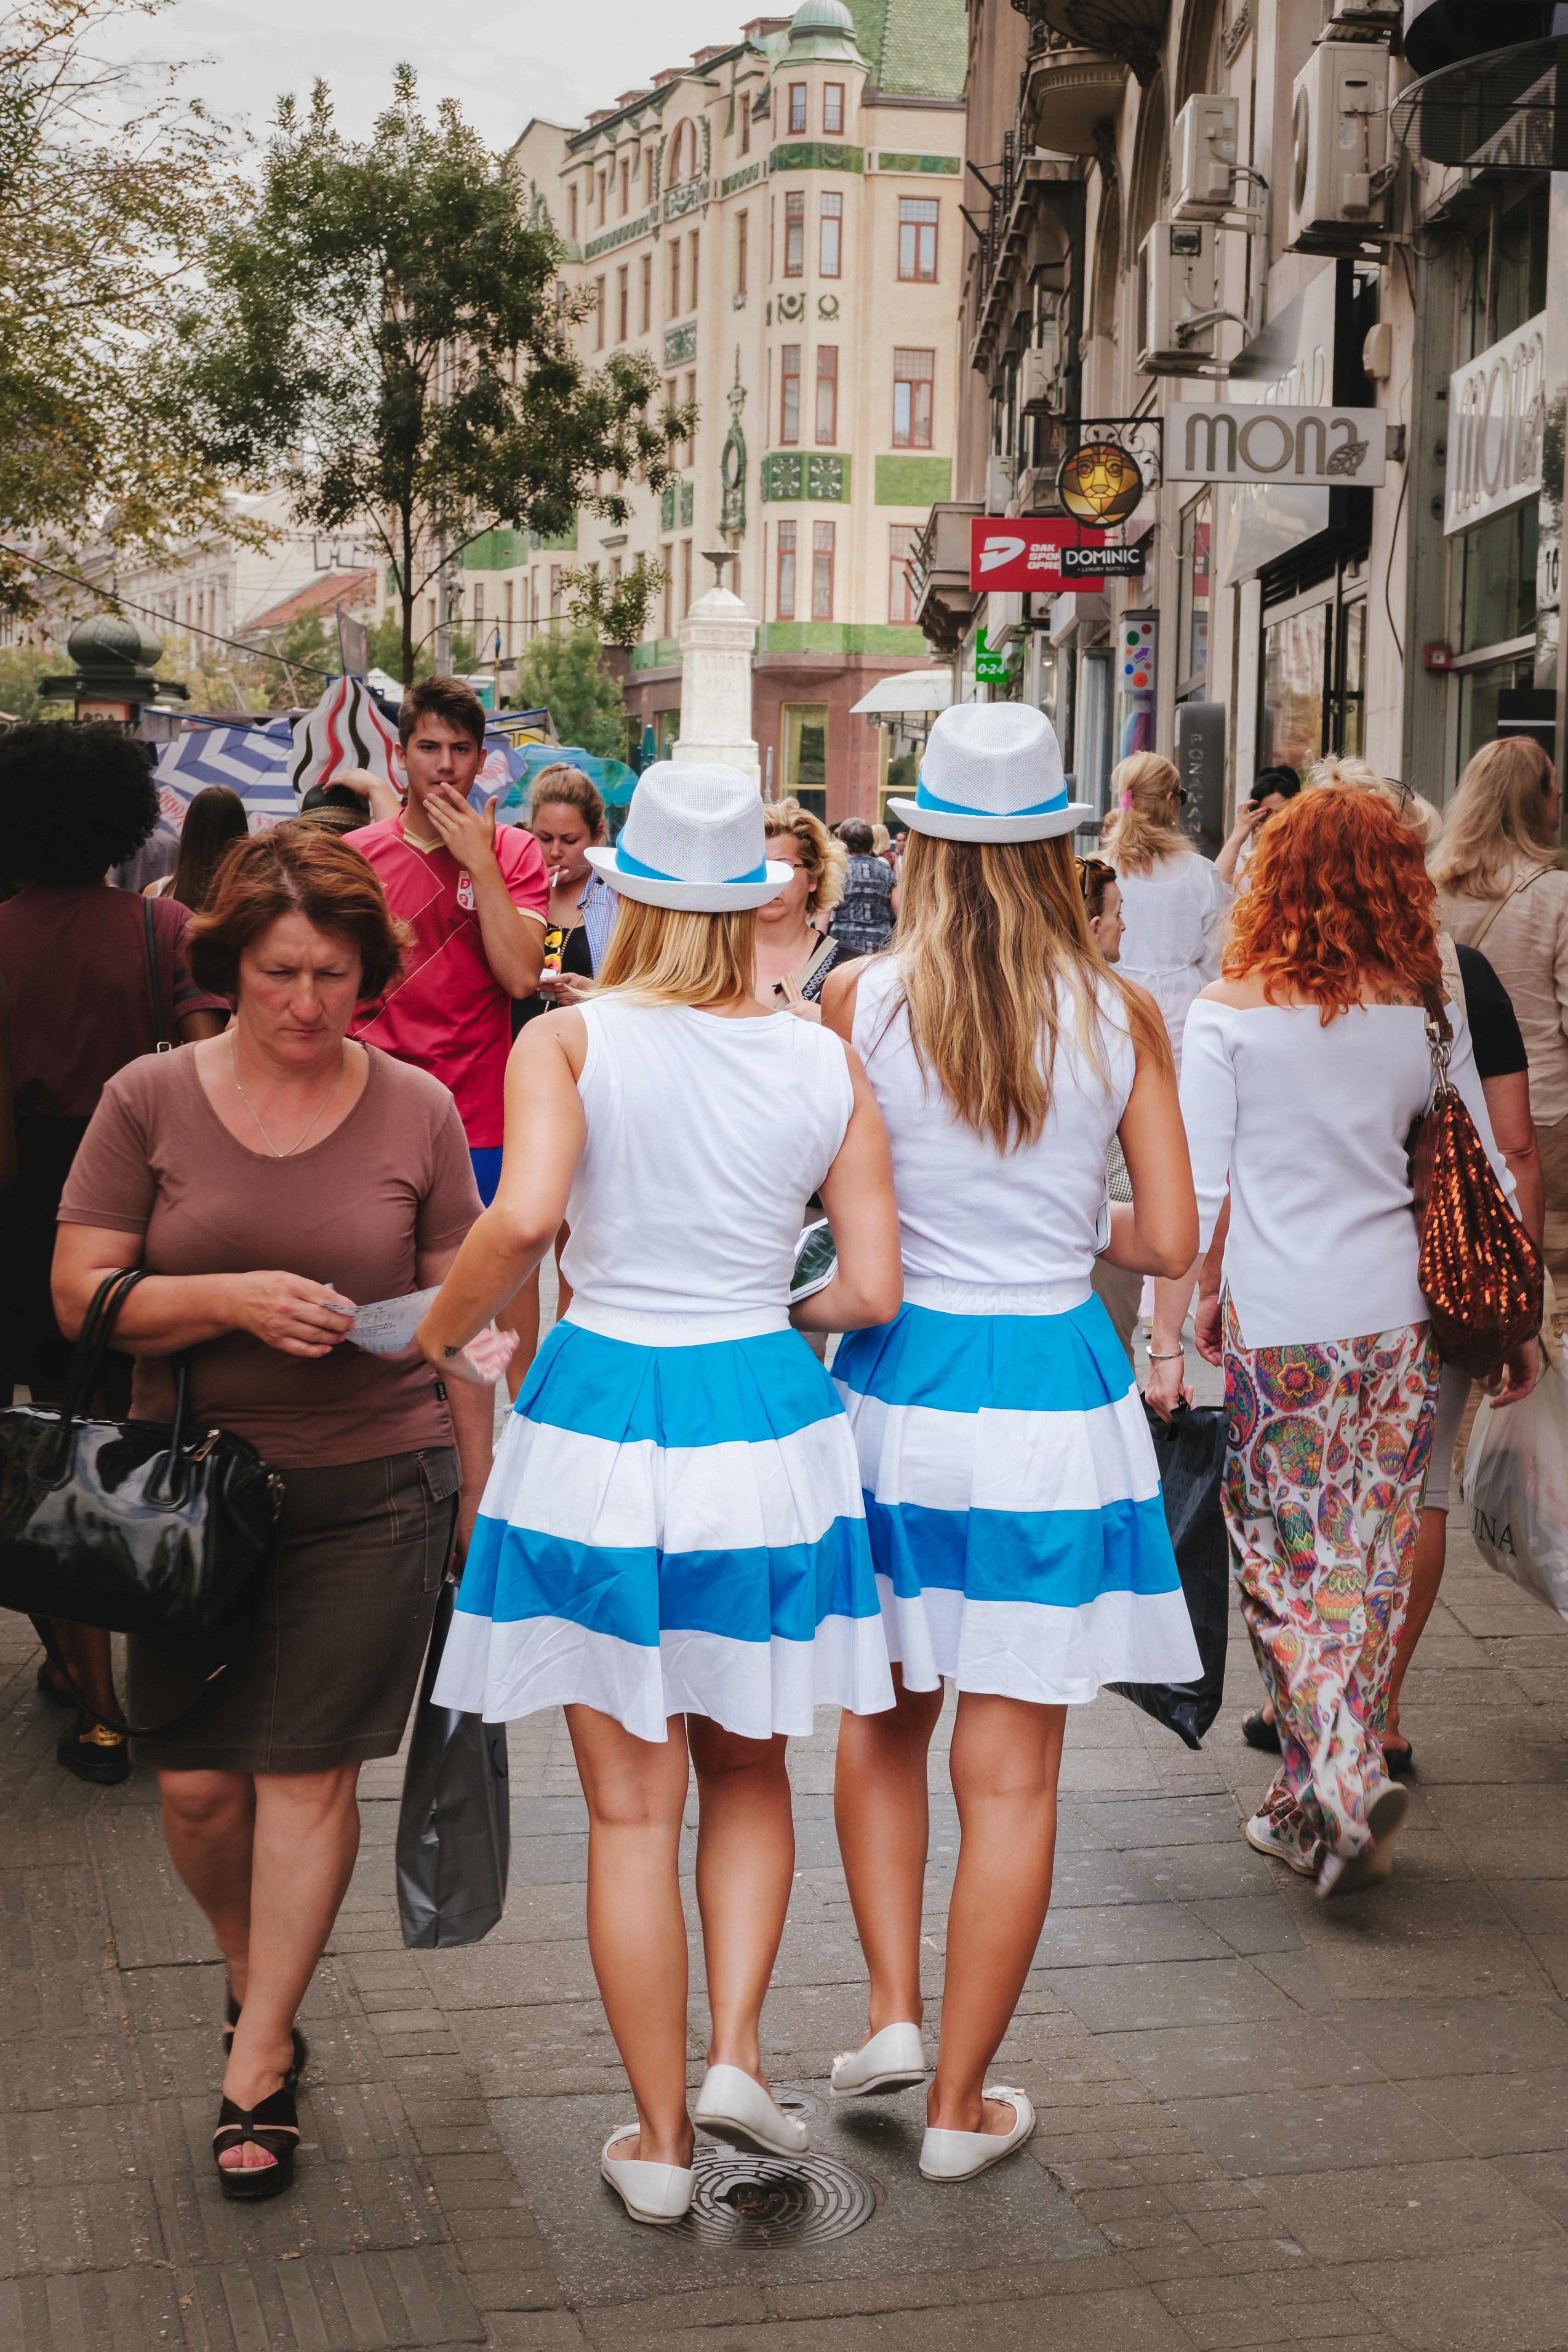
people, street, crowd, spring, carnival, clothing, festival